Nelson M. Holderman

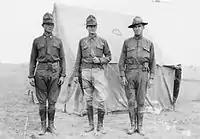
(l-r) Nelson M. Holderman, Lieutenants A. K. Ford and Chas D. Swanne in 1917.

In 1916, Holderman enlisted as a private in the Santa Ana unit of the California Army National Guard. From June to October of that year, he participated in patrols on the United States–Mexico border during the time of Pancho Villa's raids. Holderman quickly rose through the ranks and by the time of the American entry into World War I, which occurred on April 6, 1917, he was a captain, and a company commander in charge of Company L, 160th Infantry, 40th Infantry Division of his Santa Ana unit.